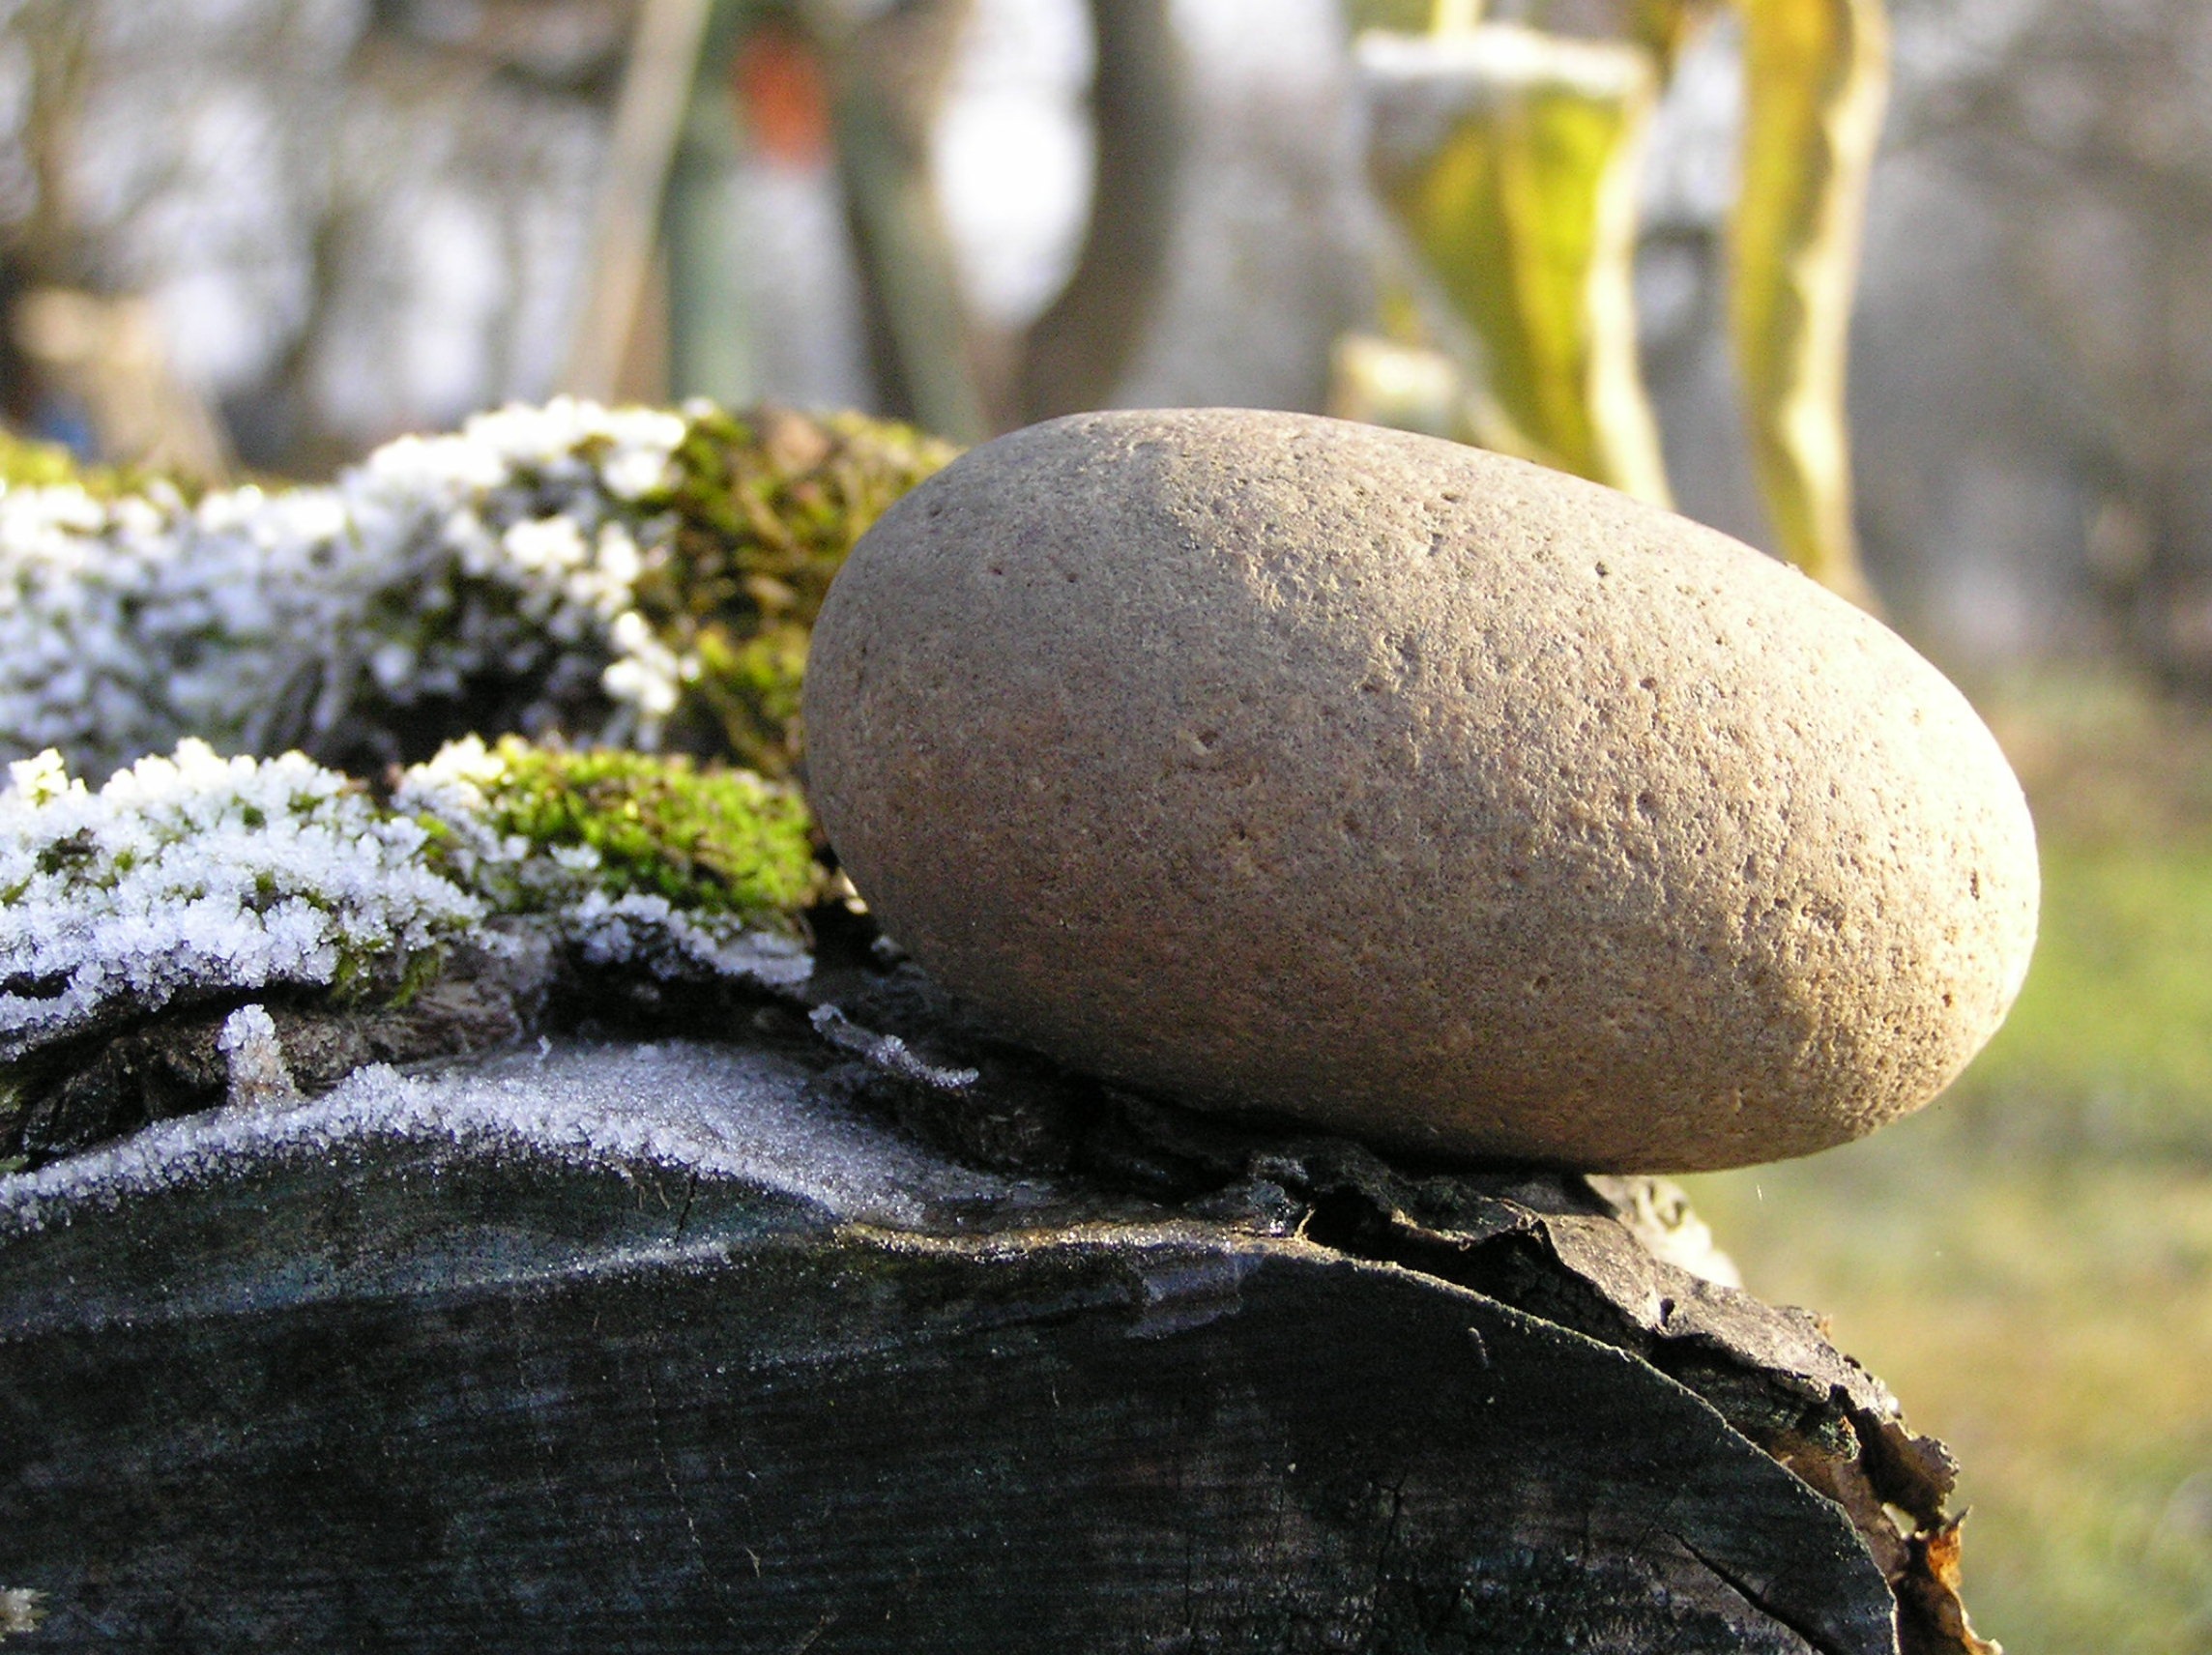
tree, nature, grass, rock, plant, leaf, flower, green, autumn, soil, botany, flora, close up, stones, macro photography, inanimate